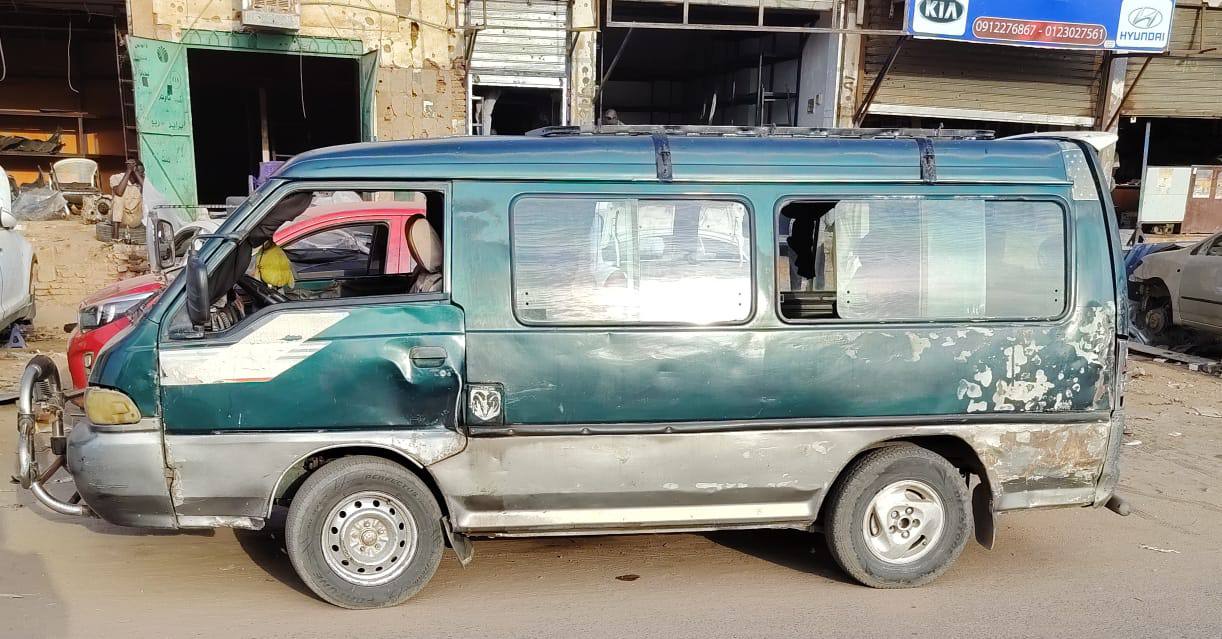
الوصف بالفصحى: حافلة نقل صغيرة
الوصف بالعامية السودانية: هايس
التصنيف: Transportation